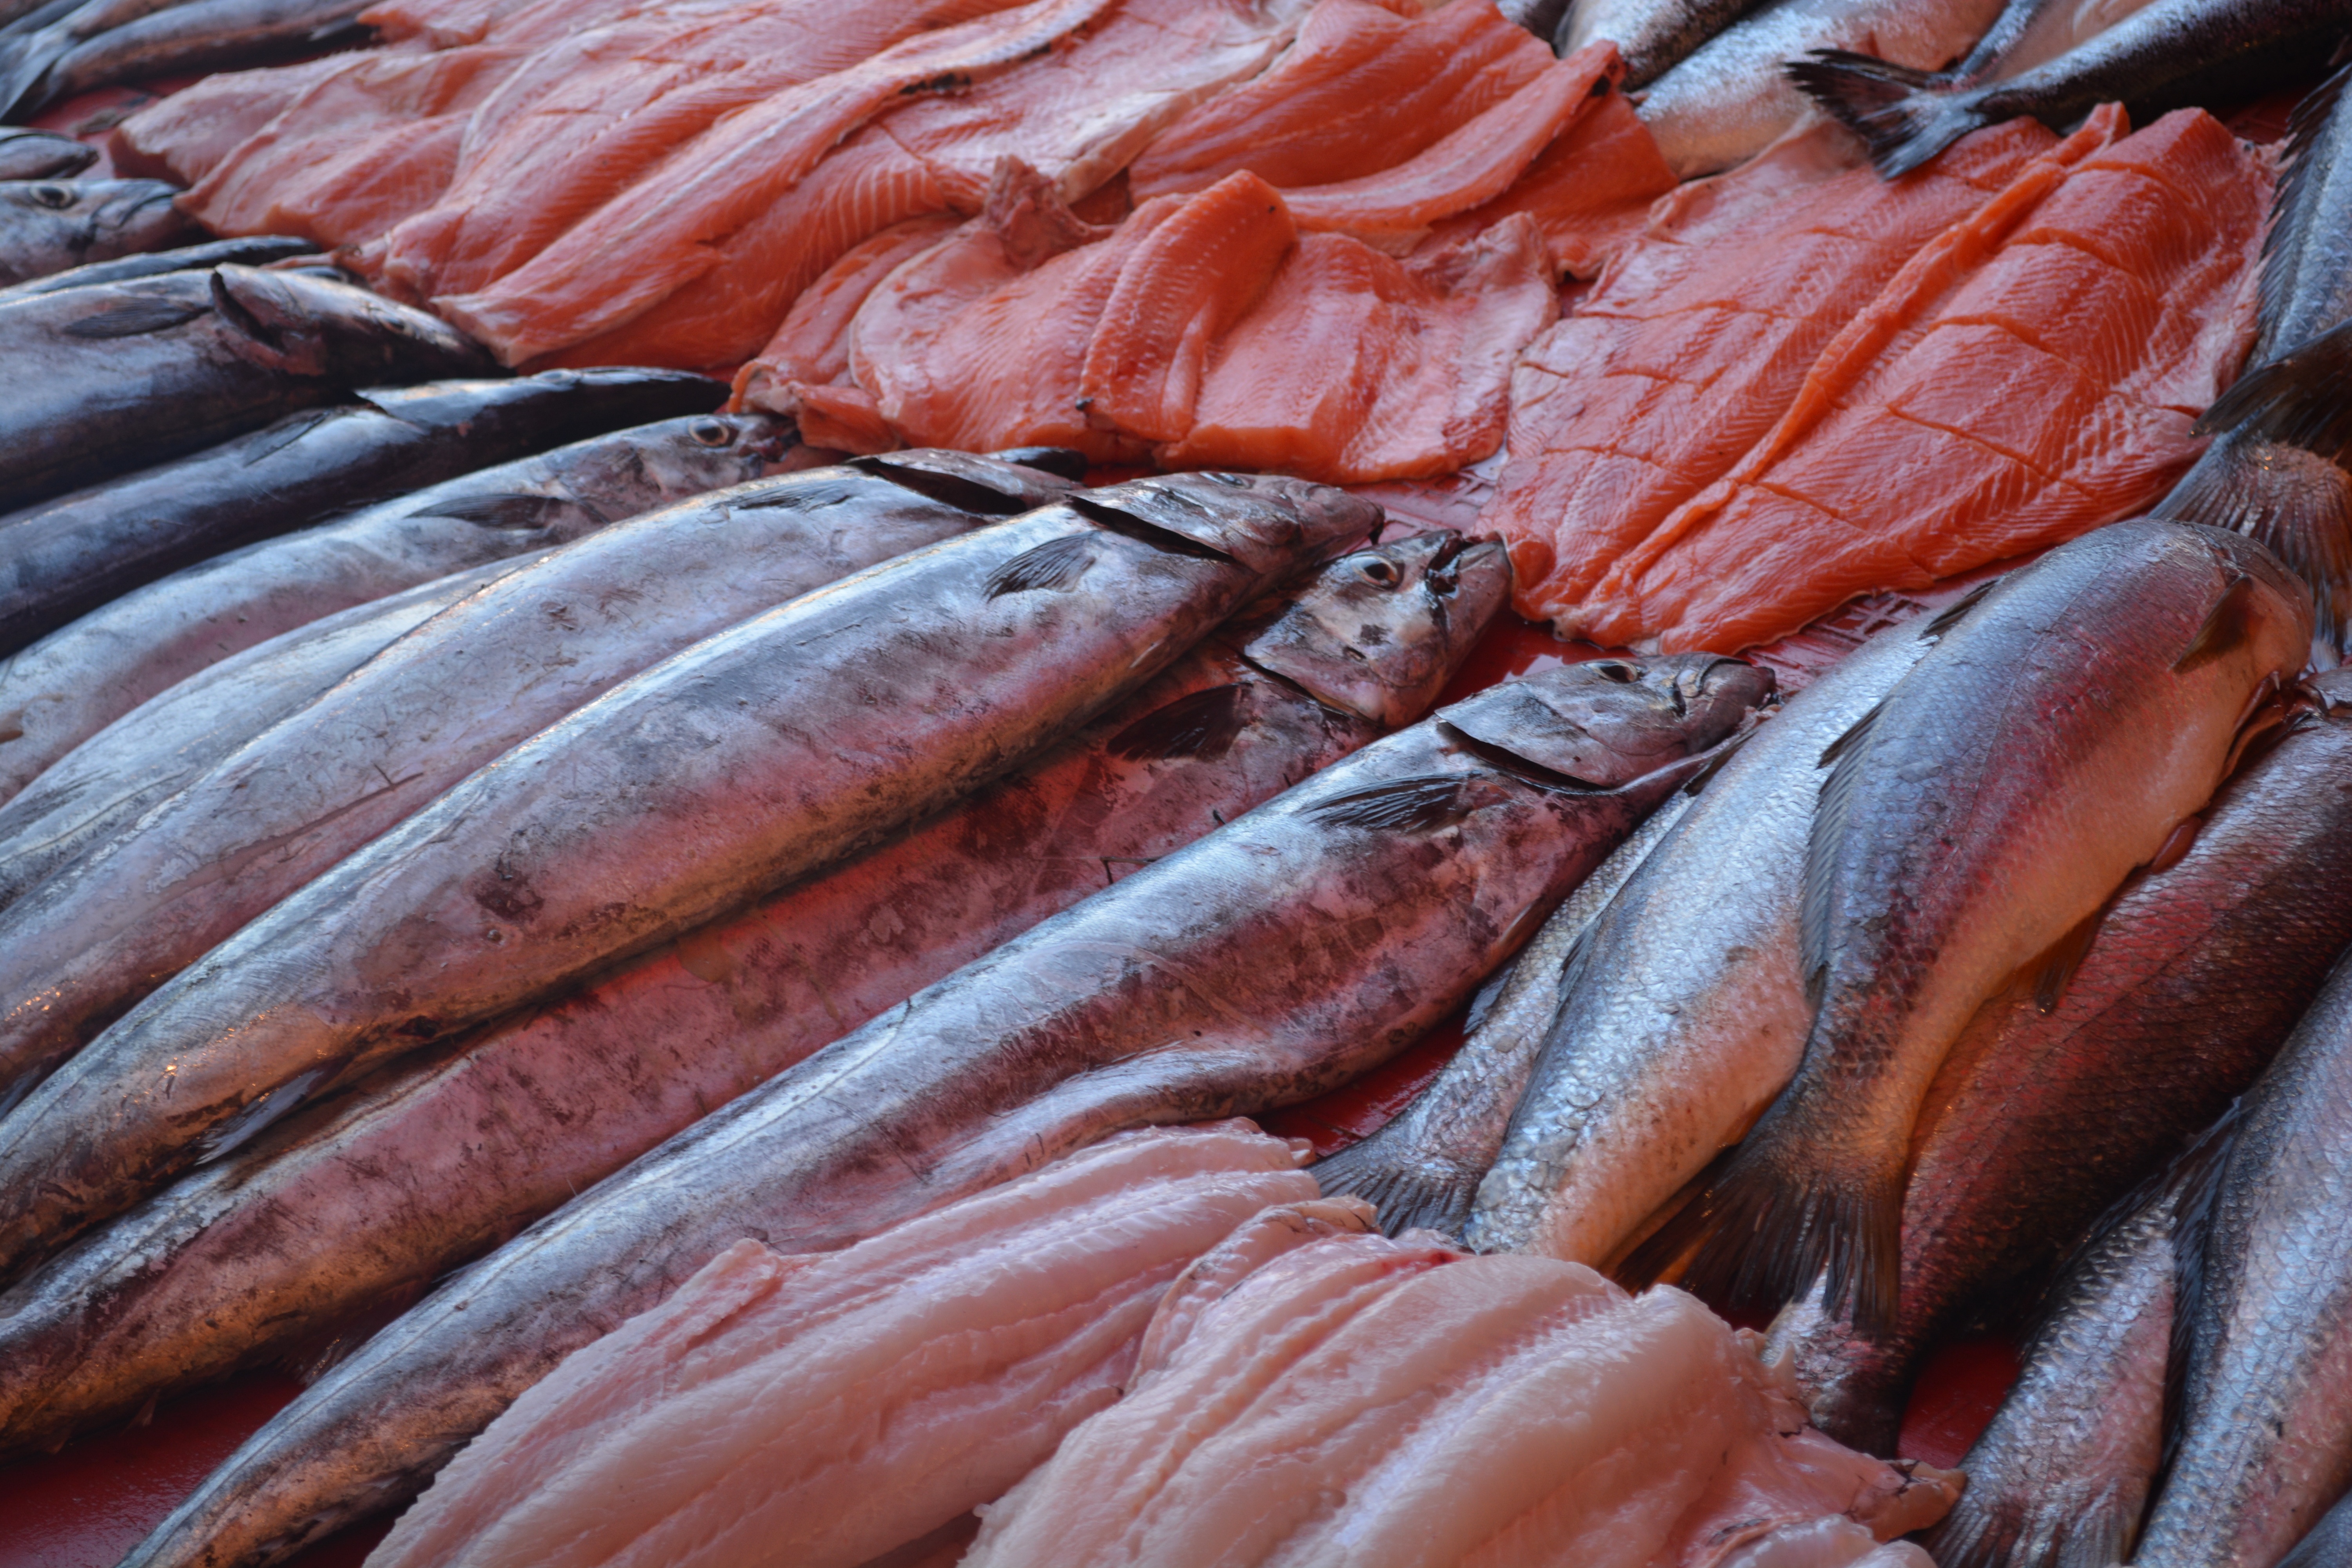
sea, food, fishing, seafood, fish, meat, cuisine, fishermen, cod, fish shop, smoked fish, red snapper, animal source foods